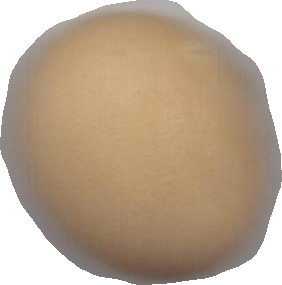
Variety: Dega